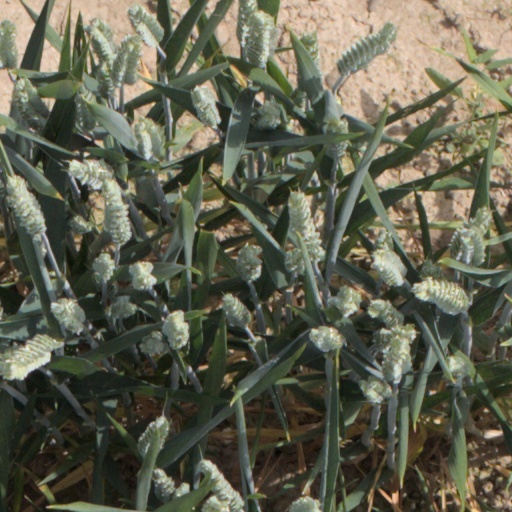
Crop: wheat